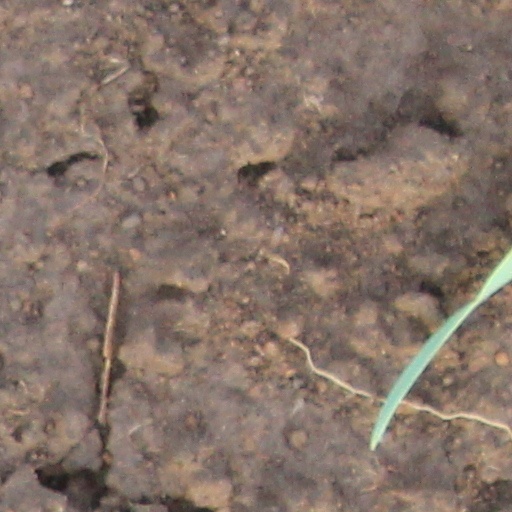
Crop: wheat